Out of the Question (game show)

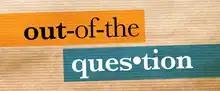

Out of the Question was an Australian chat and game show hosted by comedian Glenn Robbins. The show features Robbins quizzing celebrity guests on current events and popular culture. Each episode is recorded at Melbourne's HSV-7 digital studios at Melbourne Docklands within 48 hours of its airing.